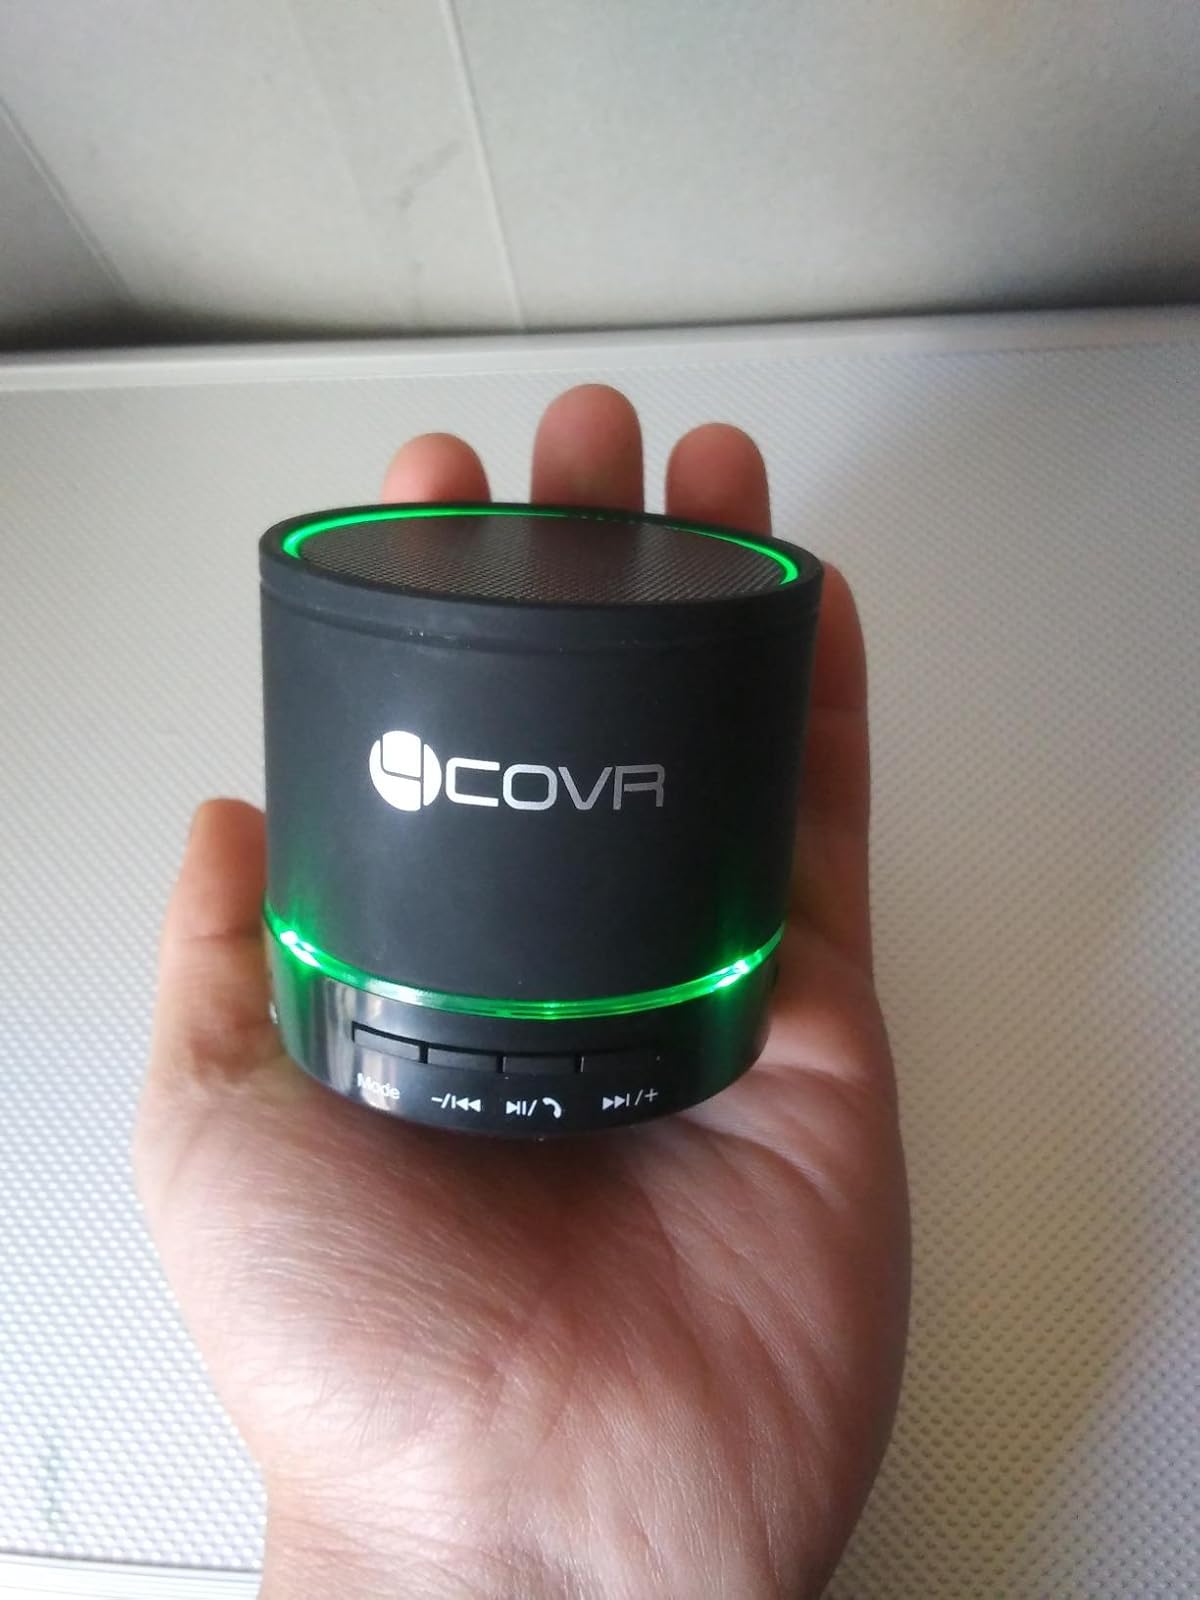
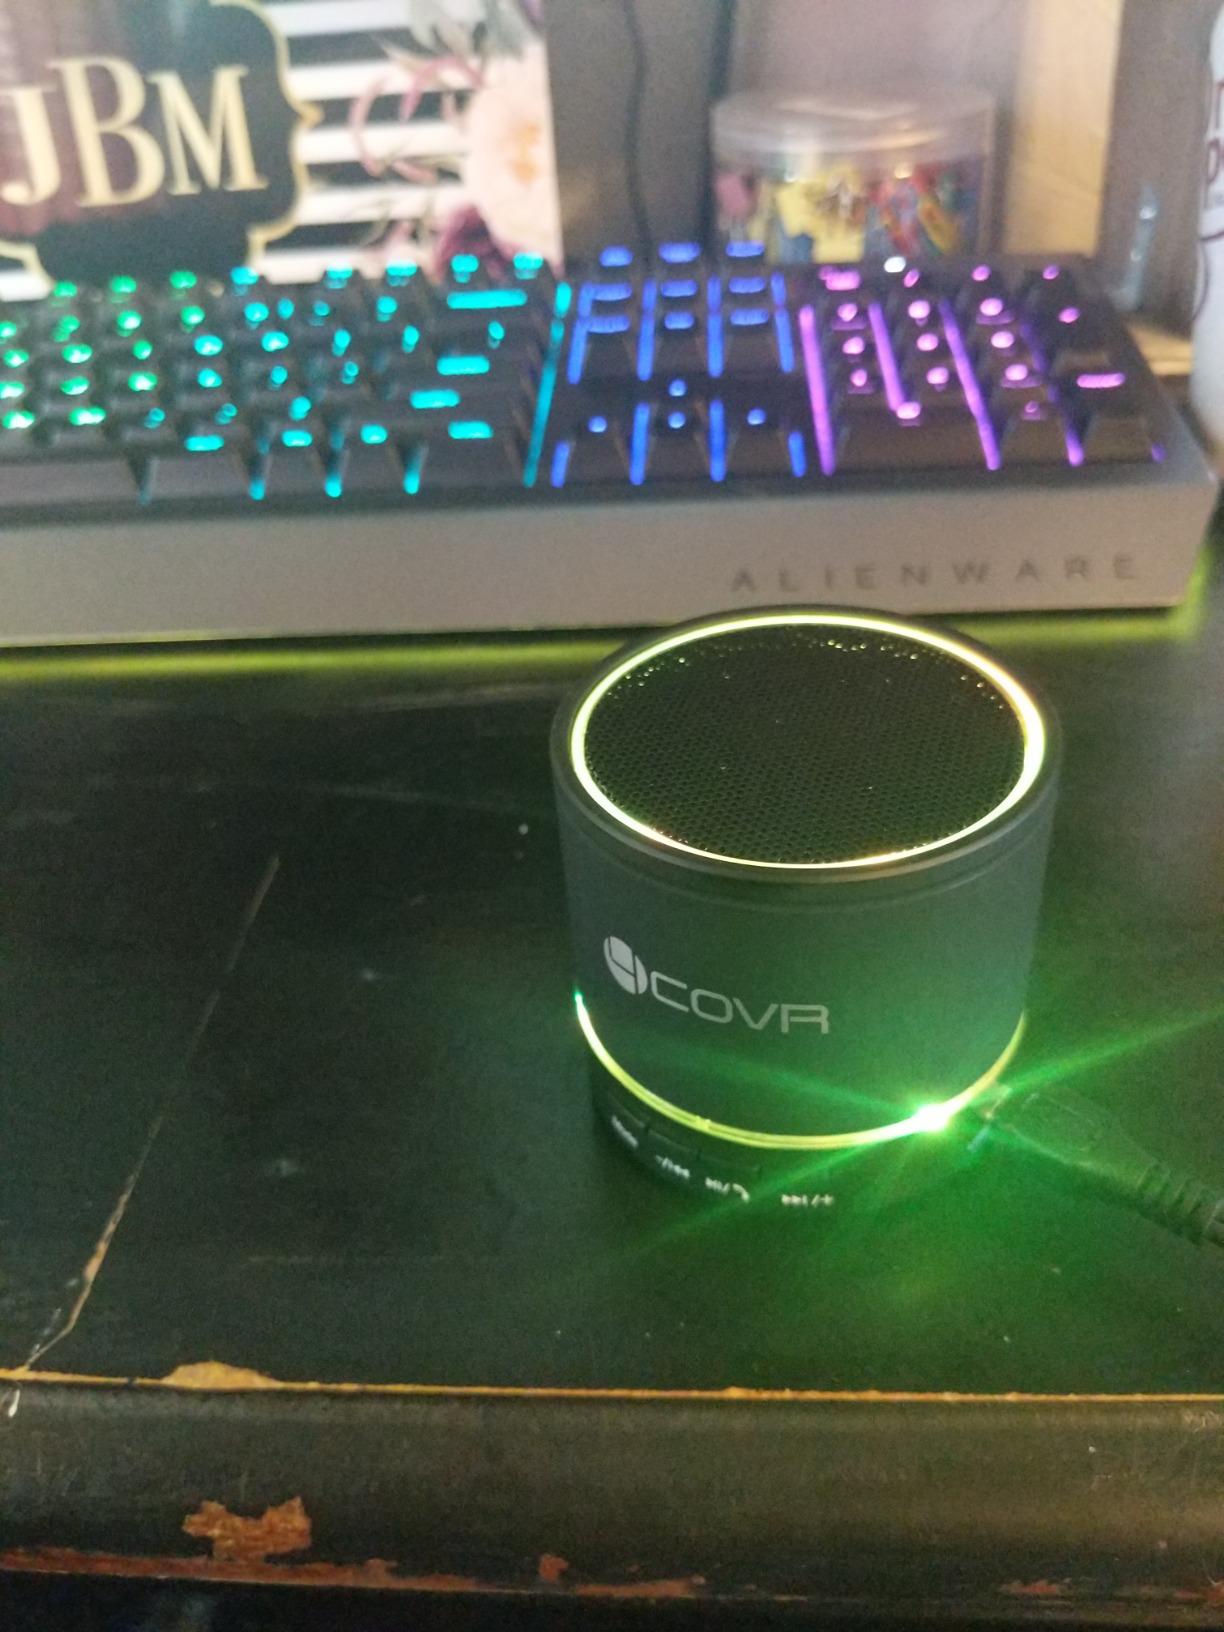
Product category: microphone
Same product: yes